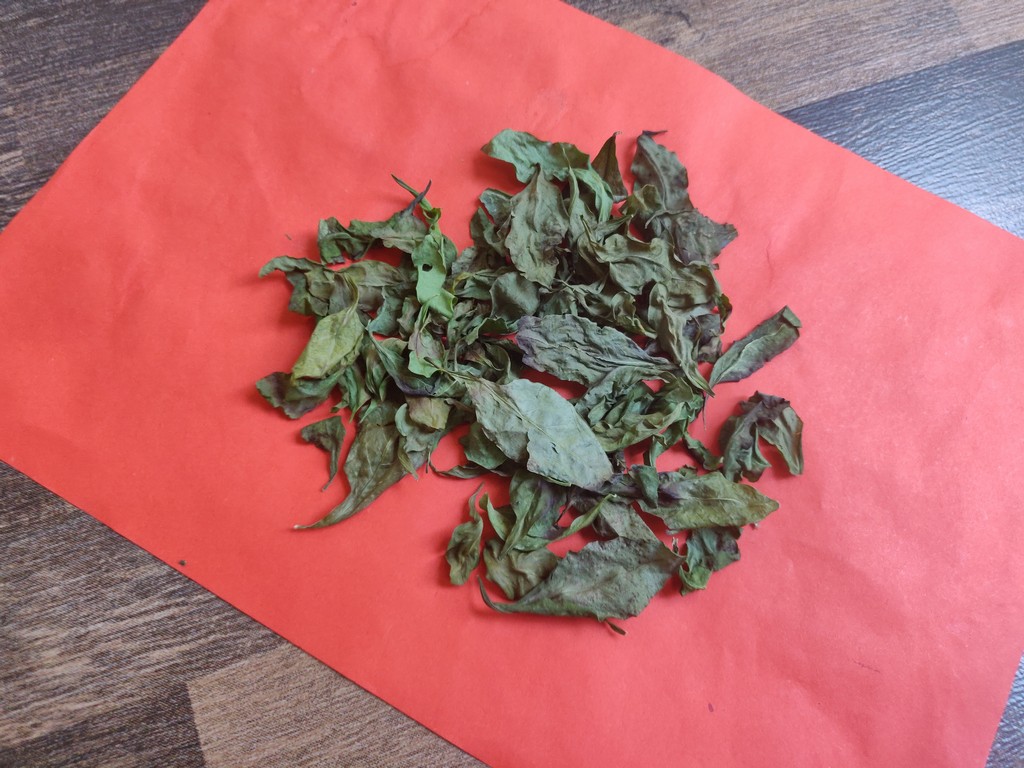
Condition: Dried
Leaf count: multiple
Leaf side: unknown